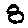
Label: 8